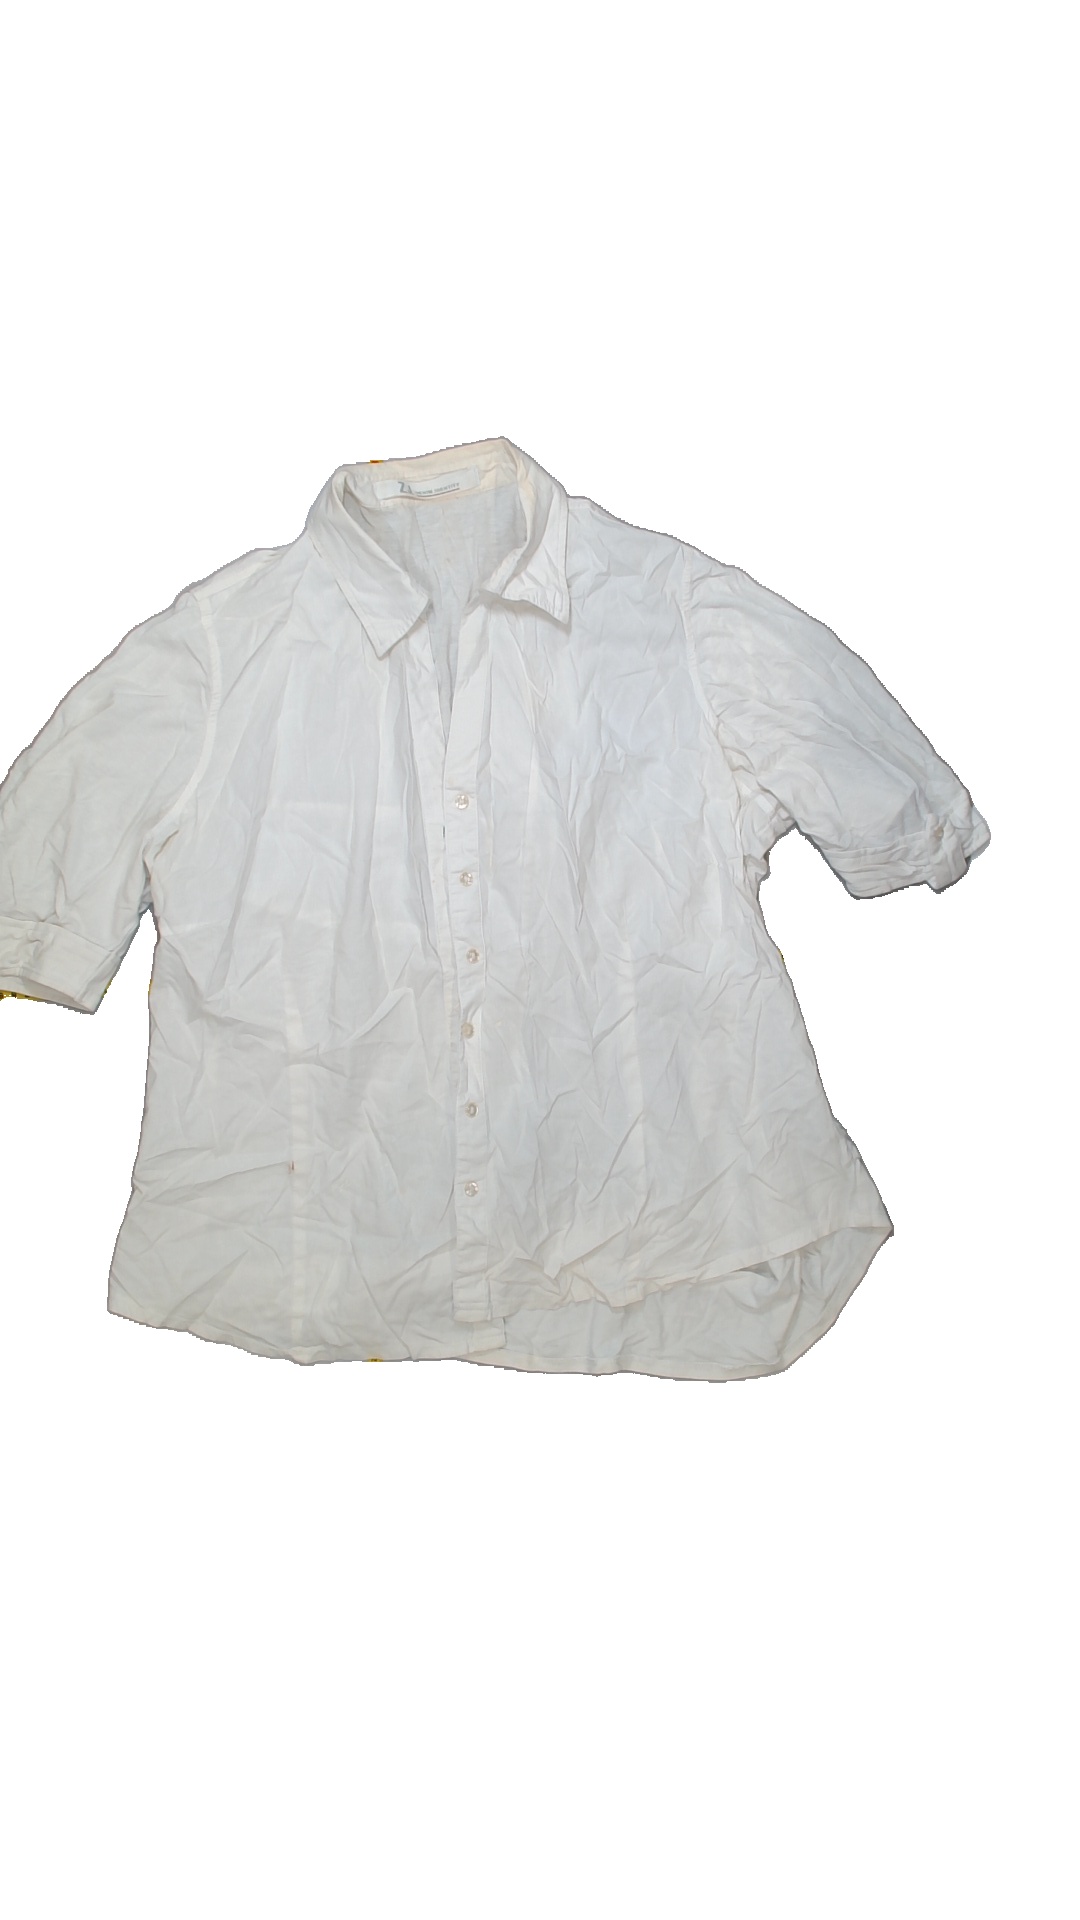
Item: Shirt (Ladies)
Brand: Not Applicable
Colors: White
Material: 100%cotton
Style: No trend
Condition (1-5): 1
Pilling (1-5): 3
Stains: Yes
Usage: Export
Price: <50